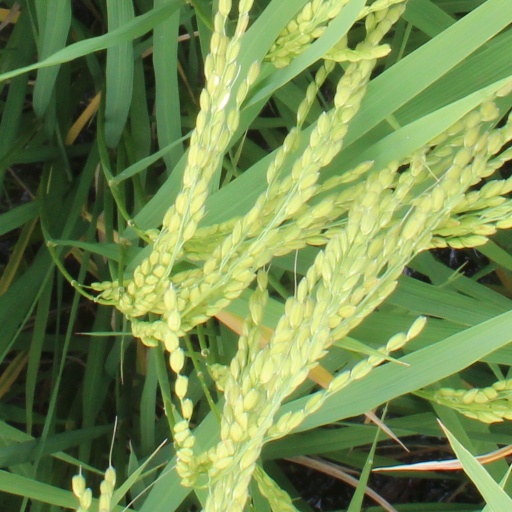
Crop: rice